Stint

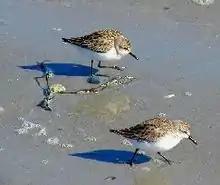
Semipalmated sandpipers (""Calidris" pusilla")

A stint is one of several very small waders in the paraphyletic ""Calidris"" assemblage – often separated in "Erolia" – which in North America are known as peeps. They are scolopacid waders much similar in ecomorphology to their distant relatives, the charadriid plovers.